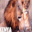
Label: lion